De De Pyaar De

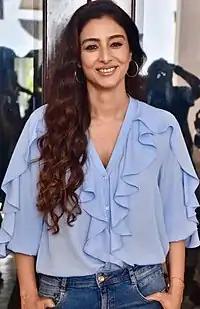
Tabu promoting "De De Pyaar De" in 2019

The film's first look poster, which depicted Devgn perched atop two cars with the leading ladies, was released on 22 March 2019. The official trailer was released on 2 April 2019, on the occasion of Devgn's 50th birthday. A writer for "Hindustan Times" wrote of the trailer, "Ajay Devgn's birthday gift to his fans is a laugh riot". Similarly, Pranita Chaubey of "NDTV" commented that it "will tickle your funny bone". The song "Vaddi Sharaban" was released on 11 April 2019. Next, another song, "Tu Mila To Haina" was released on 22 April 2019.